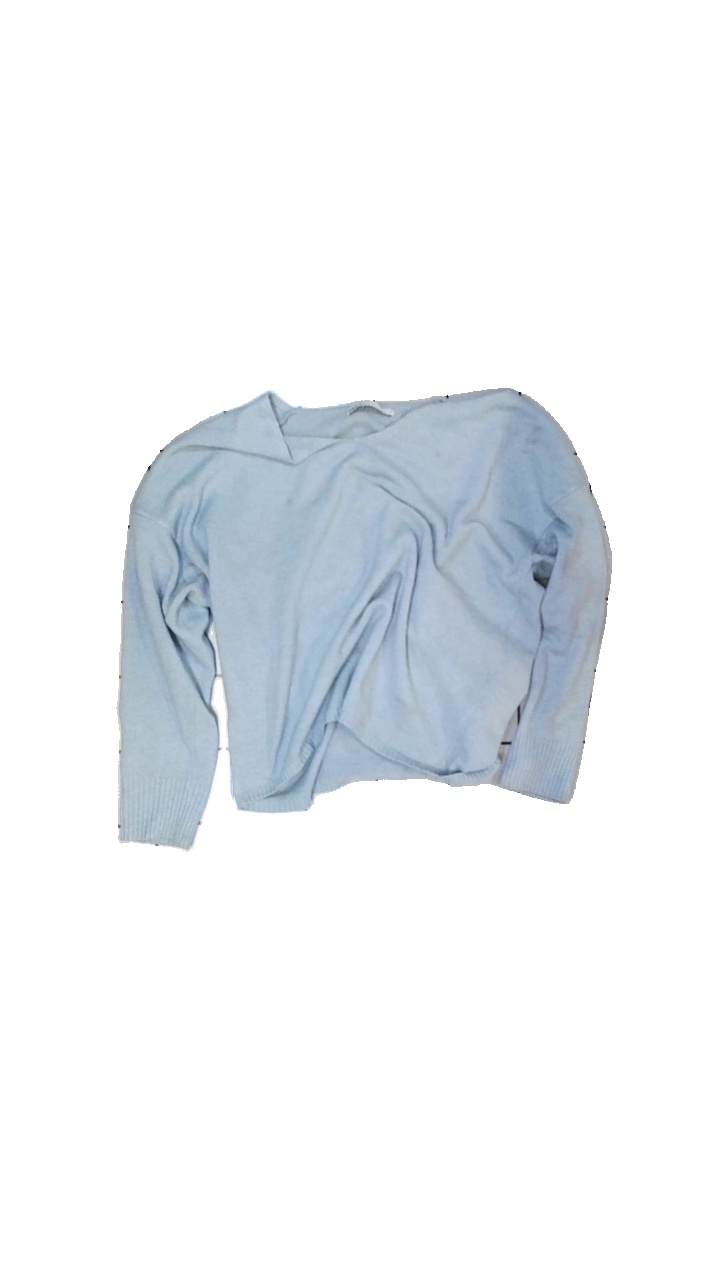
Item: Sweater (Ladies)
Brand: Only
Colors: Blue
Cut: Regular, V-collar
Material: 100% polyester
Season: All
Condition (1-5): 2
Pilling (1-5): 2
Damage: stained
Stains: Minor
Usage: Export
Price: <50